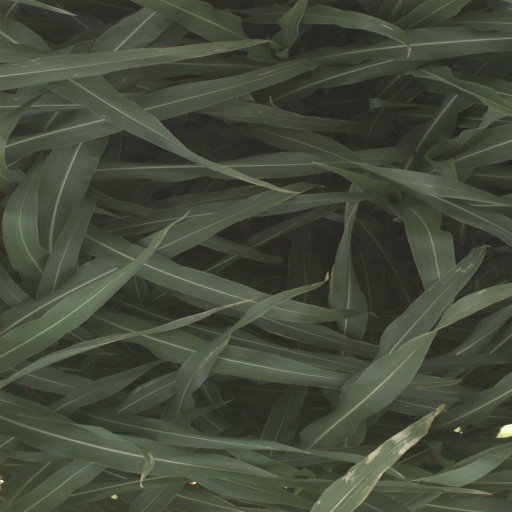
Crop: sorghum